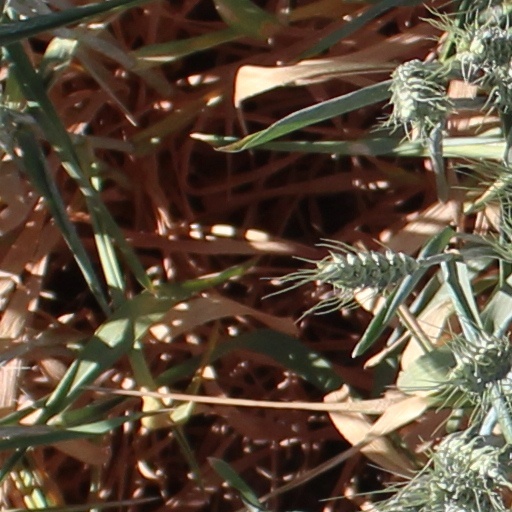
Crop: wheat